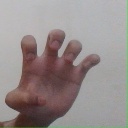
अक्षर: झ